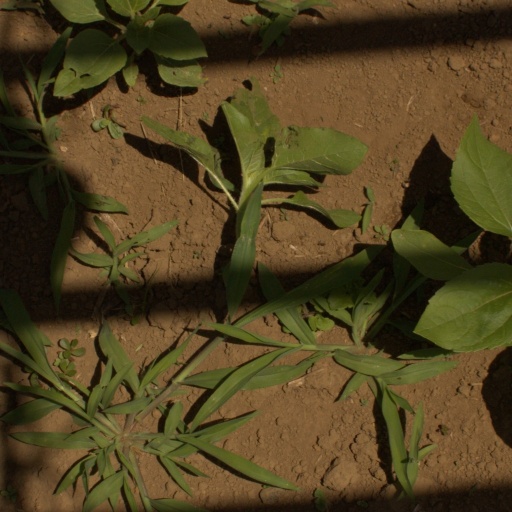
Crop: Jerusalem artichoke